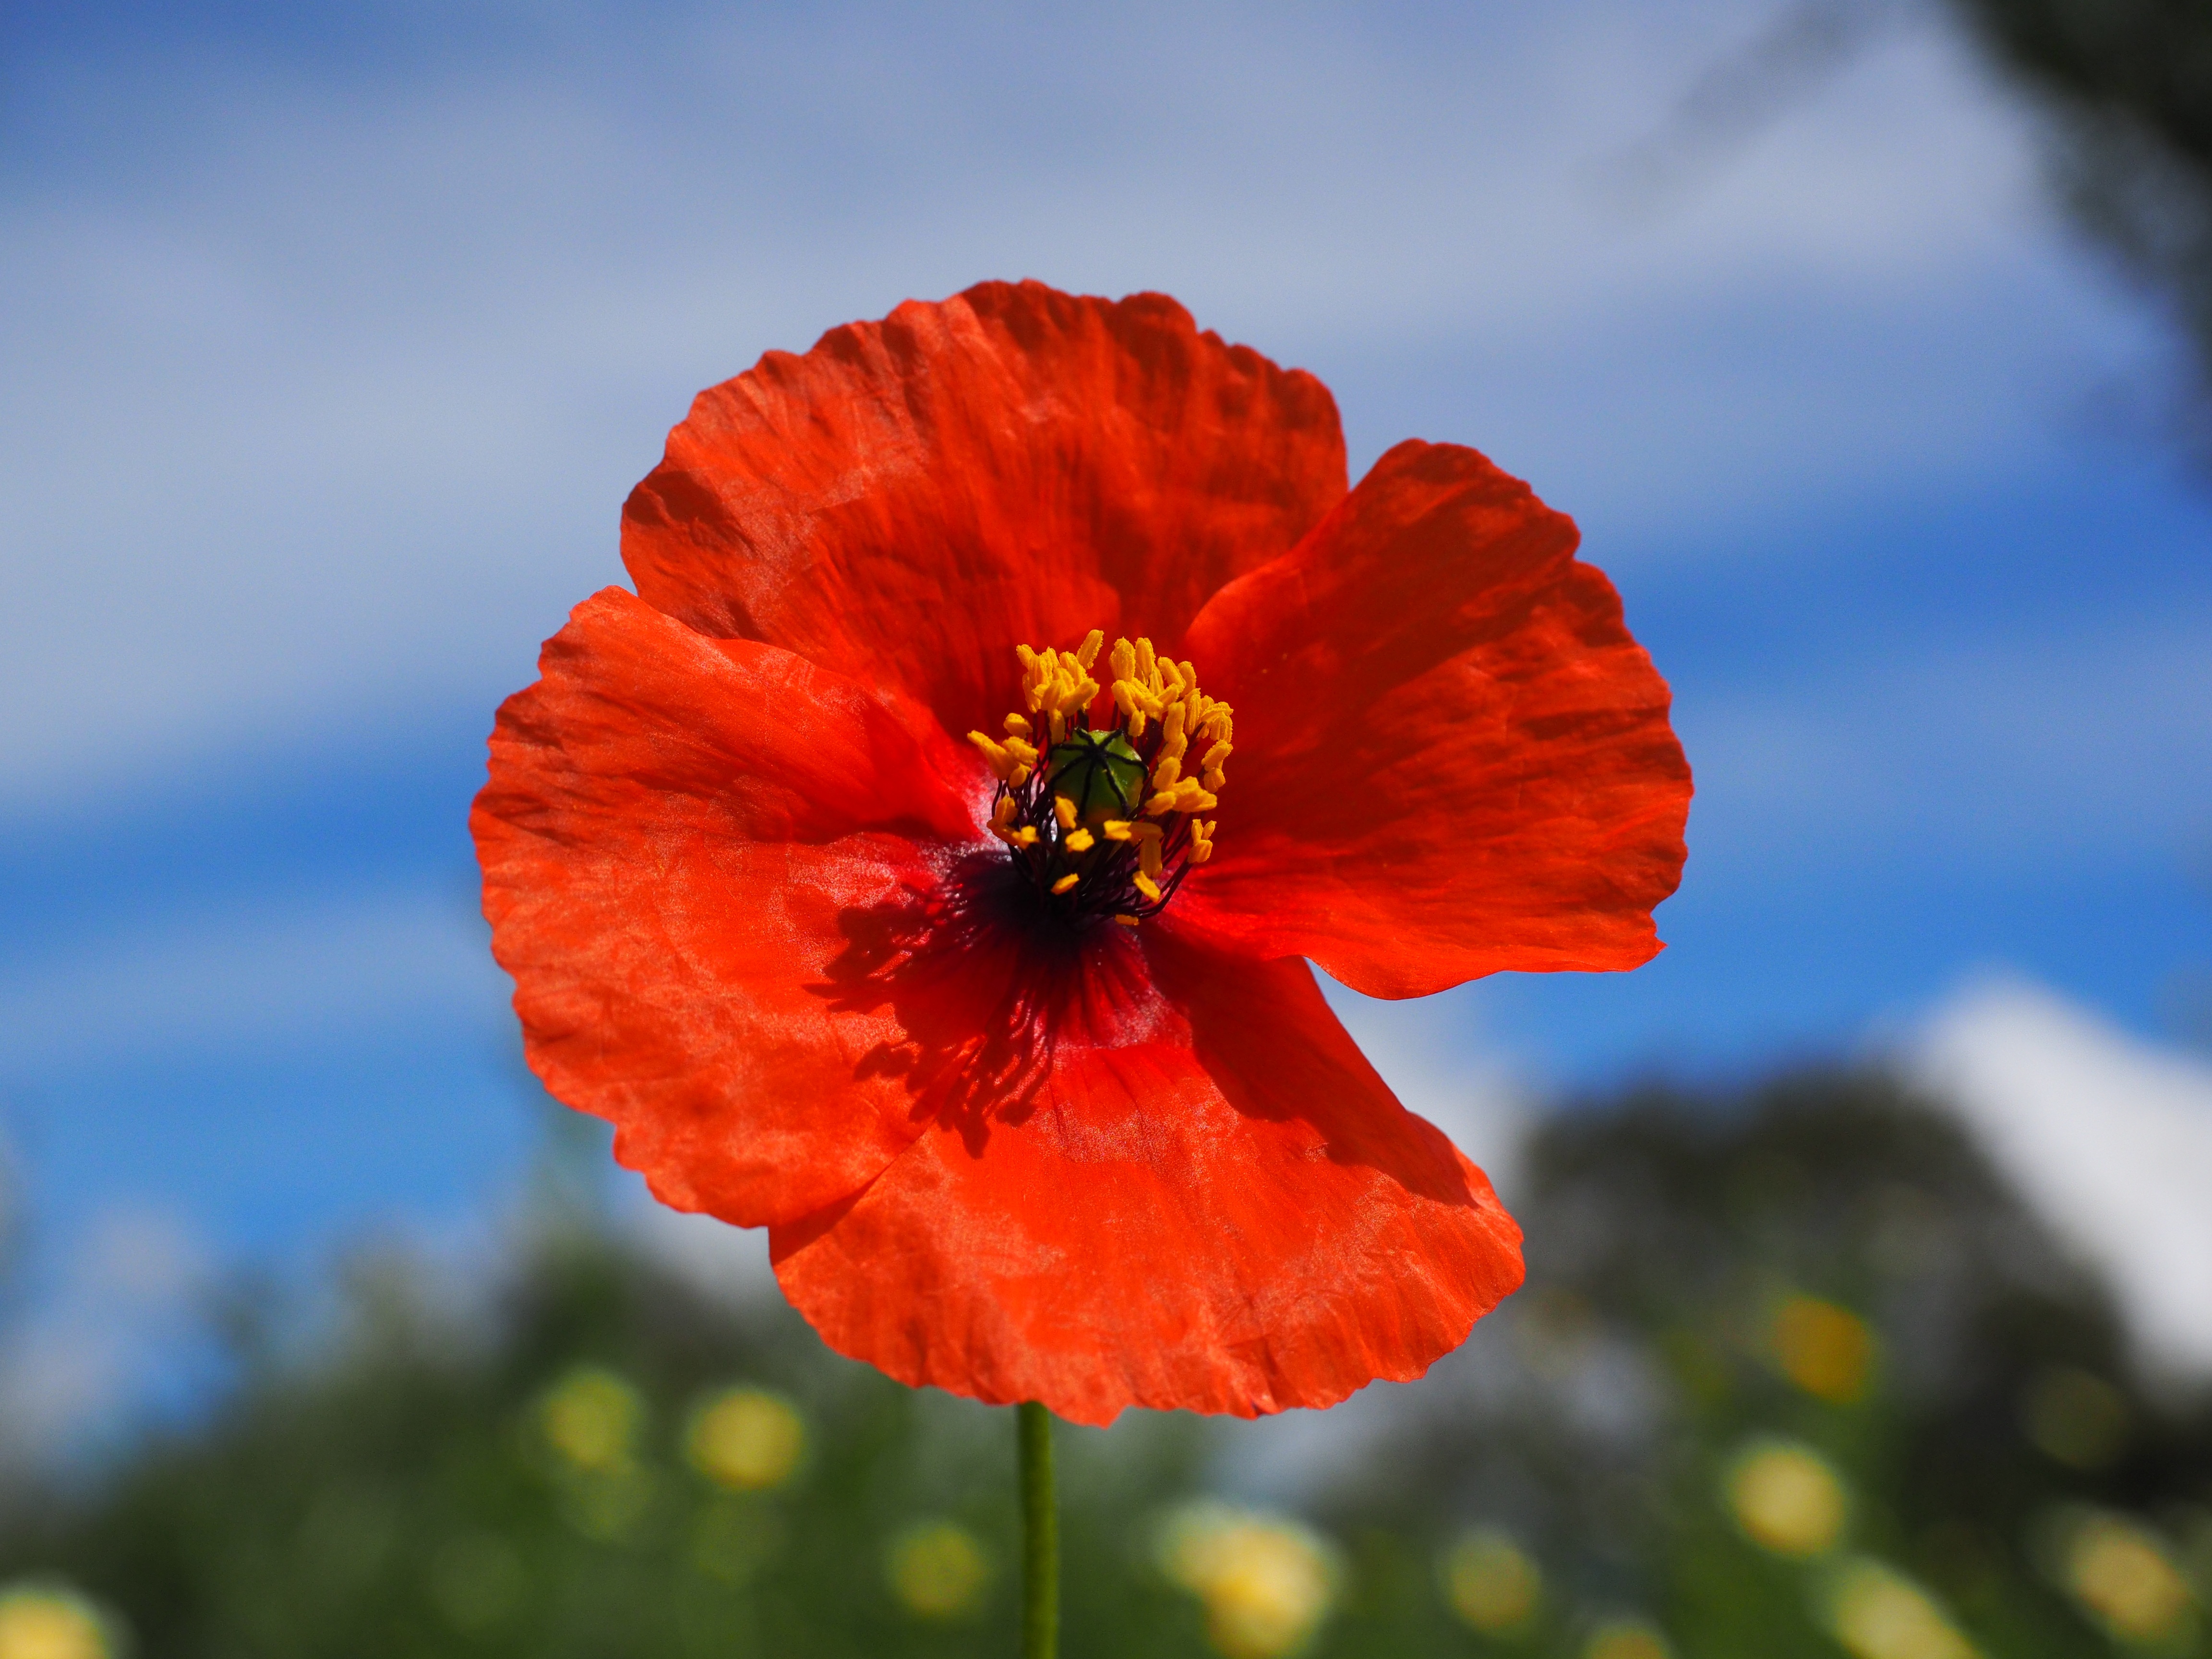
nature, blossom, plant, field, flower, petal, bloom, red, color, colorful, close, flora, wildflower, klatschmohn, poppy flower, red poppy, petals, blossoms, poppy, papaveraceae, coquelicot, papaver, medicinal plant, macro photography, ornamental plant, flowering plant, open flower, klatschrose, mohngewaechs, papaver rhoeas, food plant, annual plant, land plant, poppy family